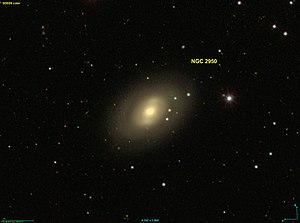
Image créée à l'aide du logiciel Aladin Sky Atlas du Centre de Données astronomiques de Strasbourg et des données publiques en format FIT de SDSS (Sloan Digital Sky Survey).
NGC 2950 est une galaxie lenticulaire située dans la constellation de la Grande Ourse à environ 60 millions d'années-lumière de la Voie lactée. Elle a été découverte par l'astronome germano-britannique William Herschel en 1790.